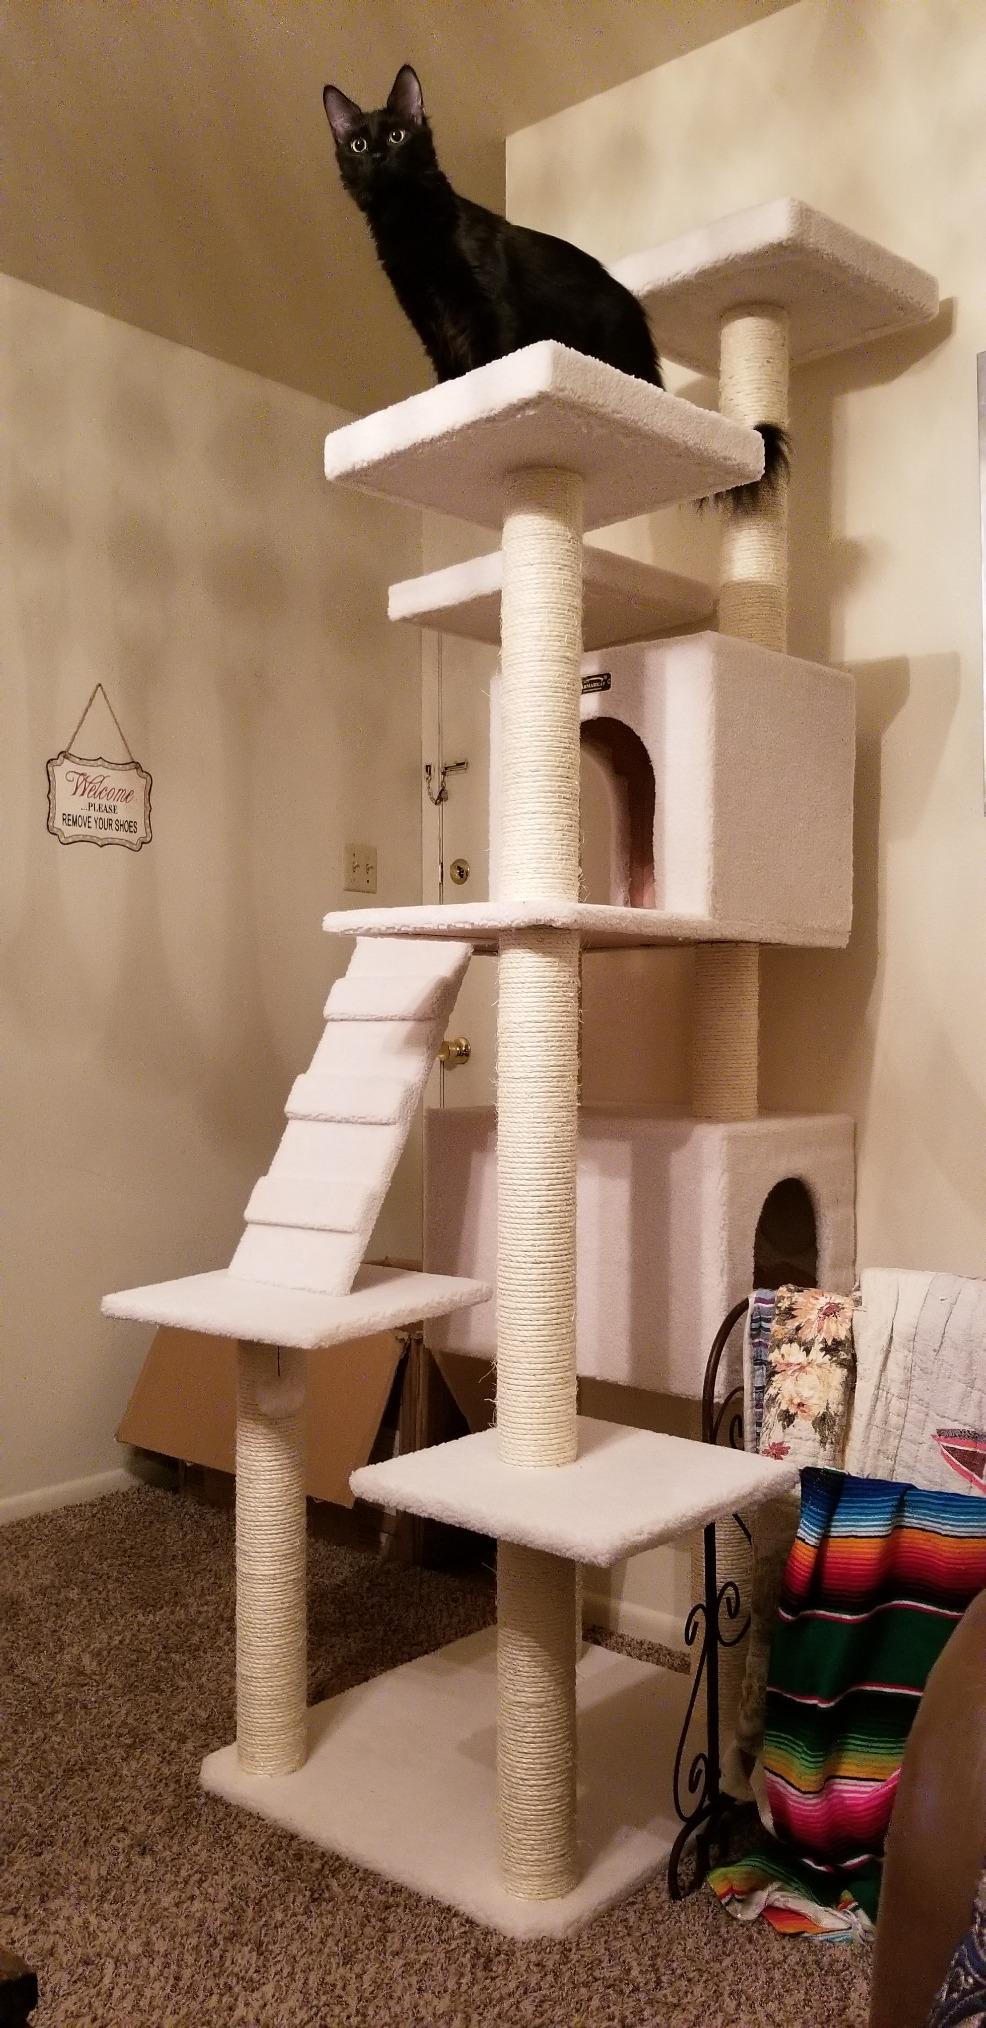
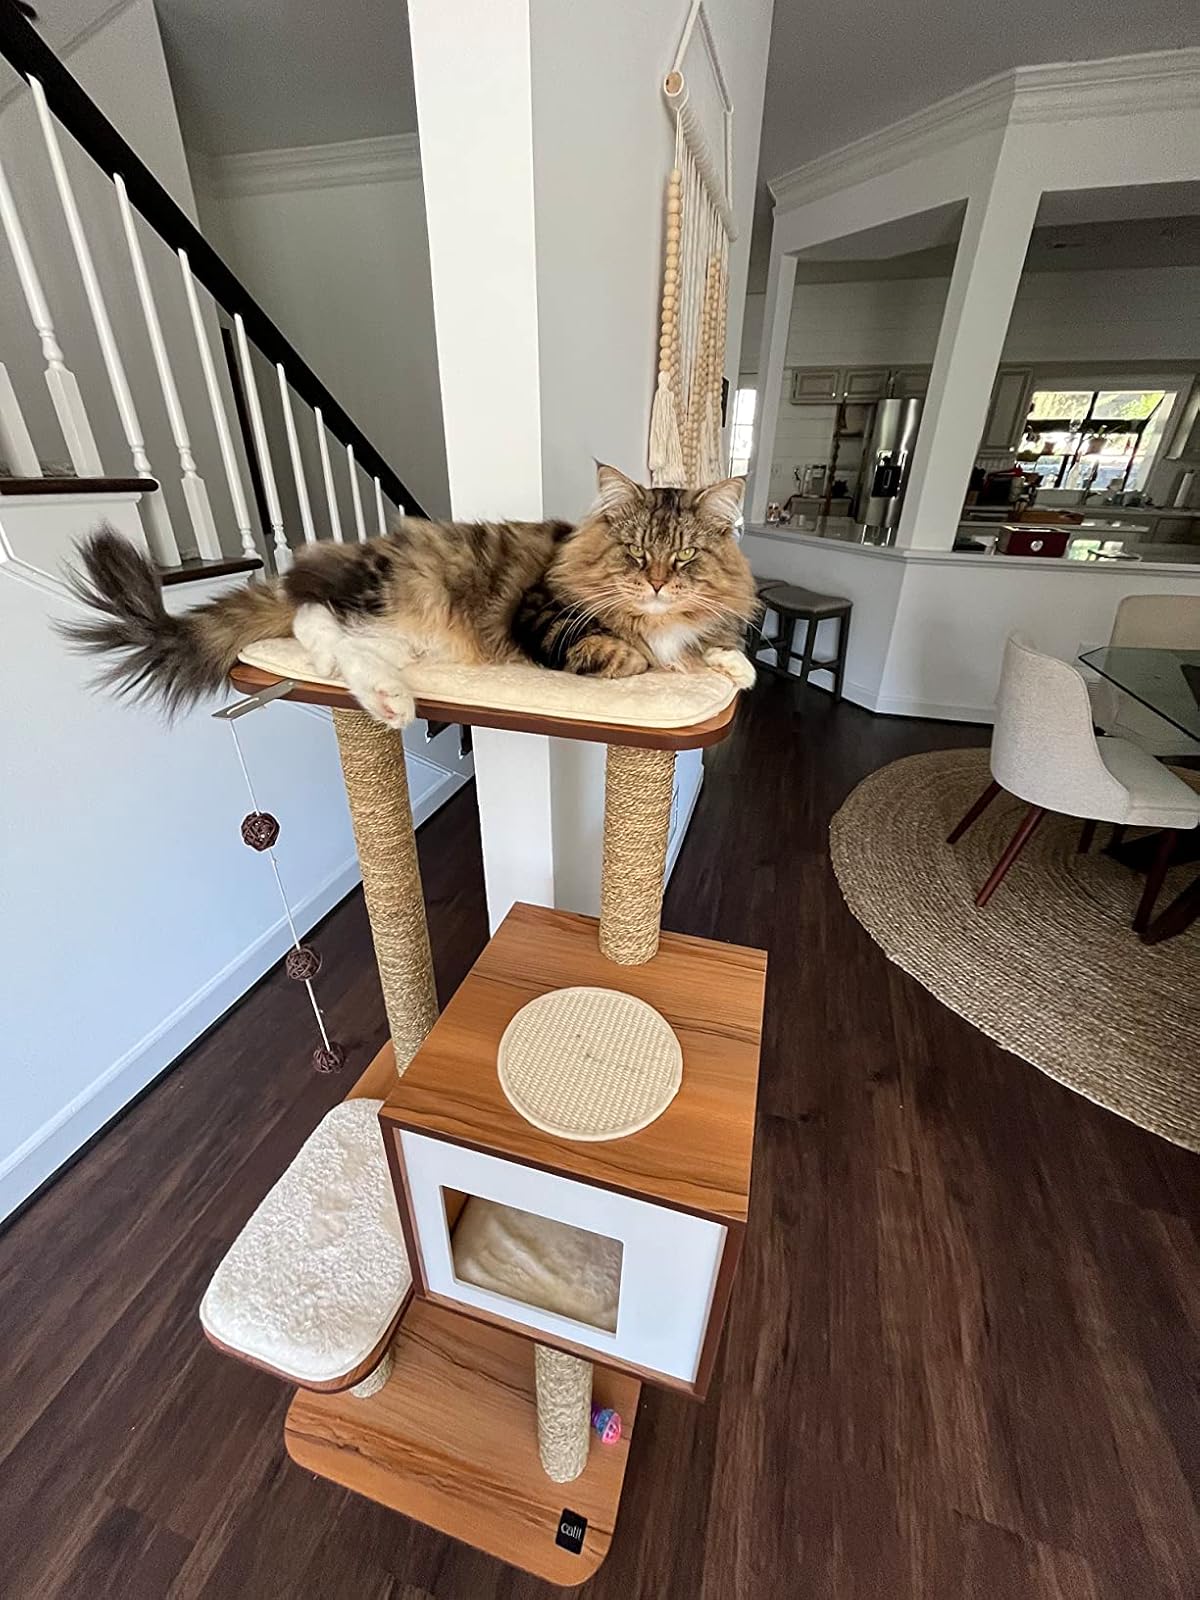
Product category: items_cat tree
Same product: no